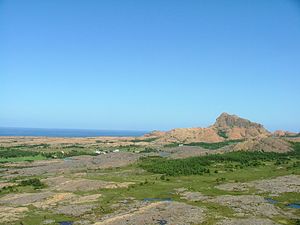
Leka / Ørnerovet
Udsigt over Leka.